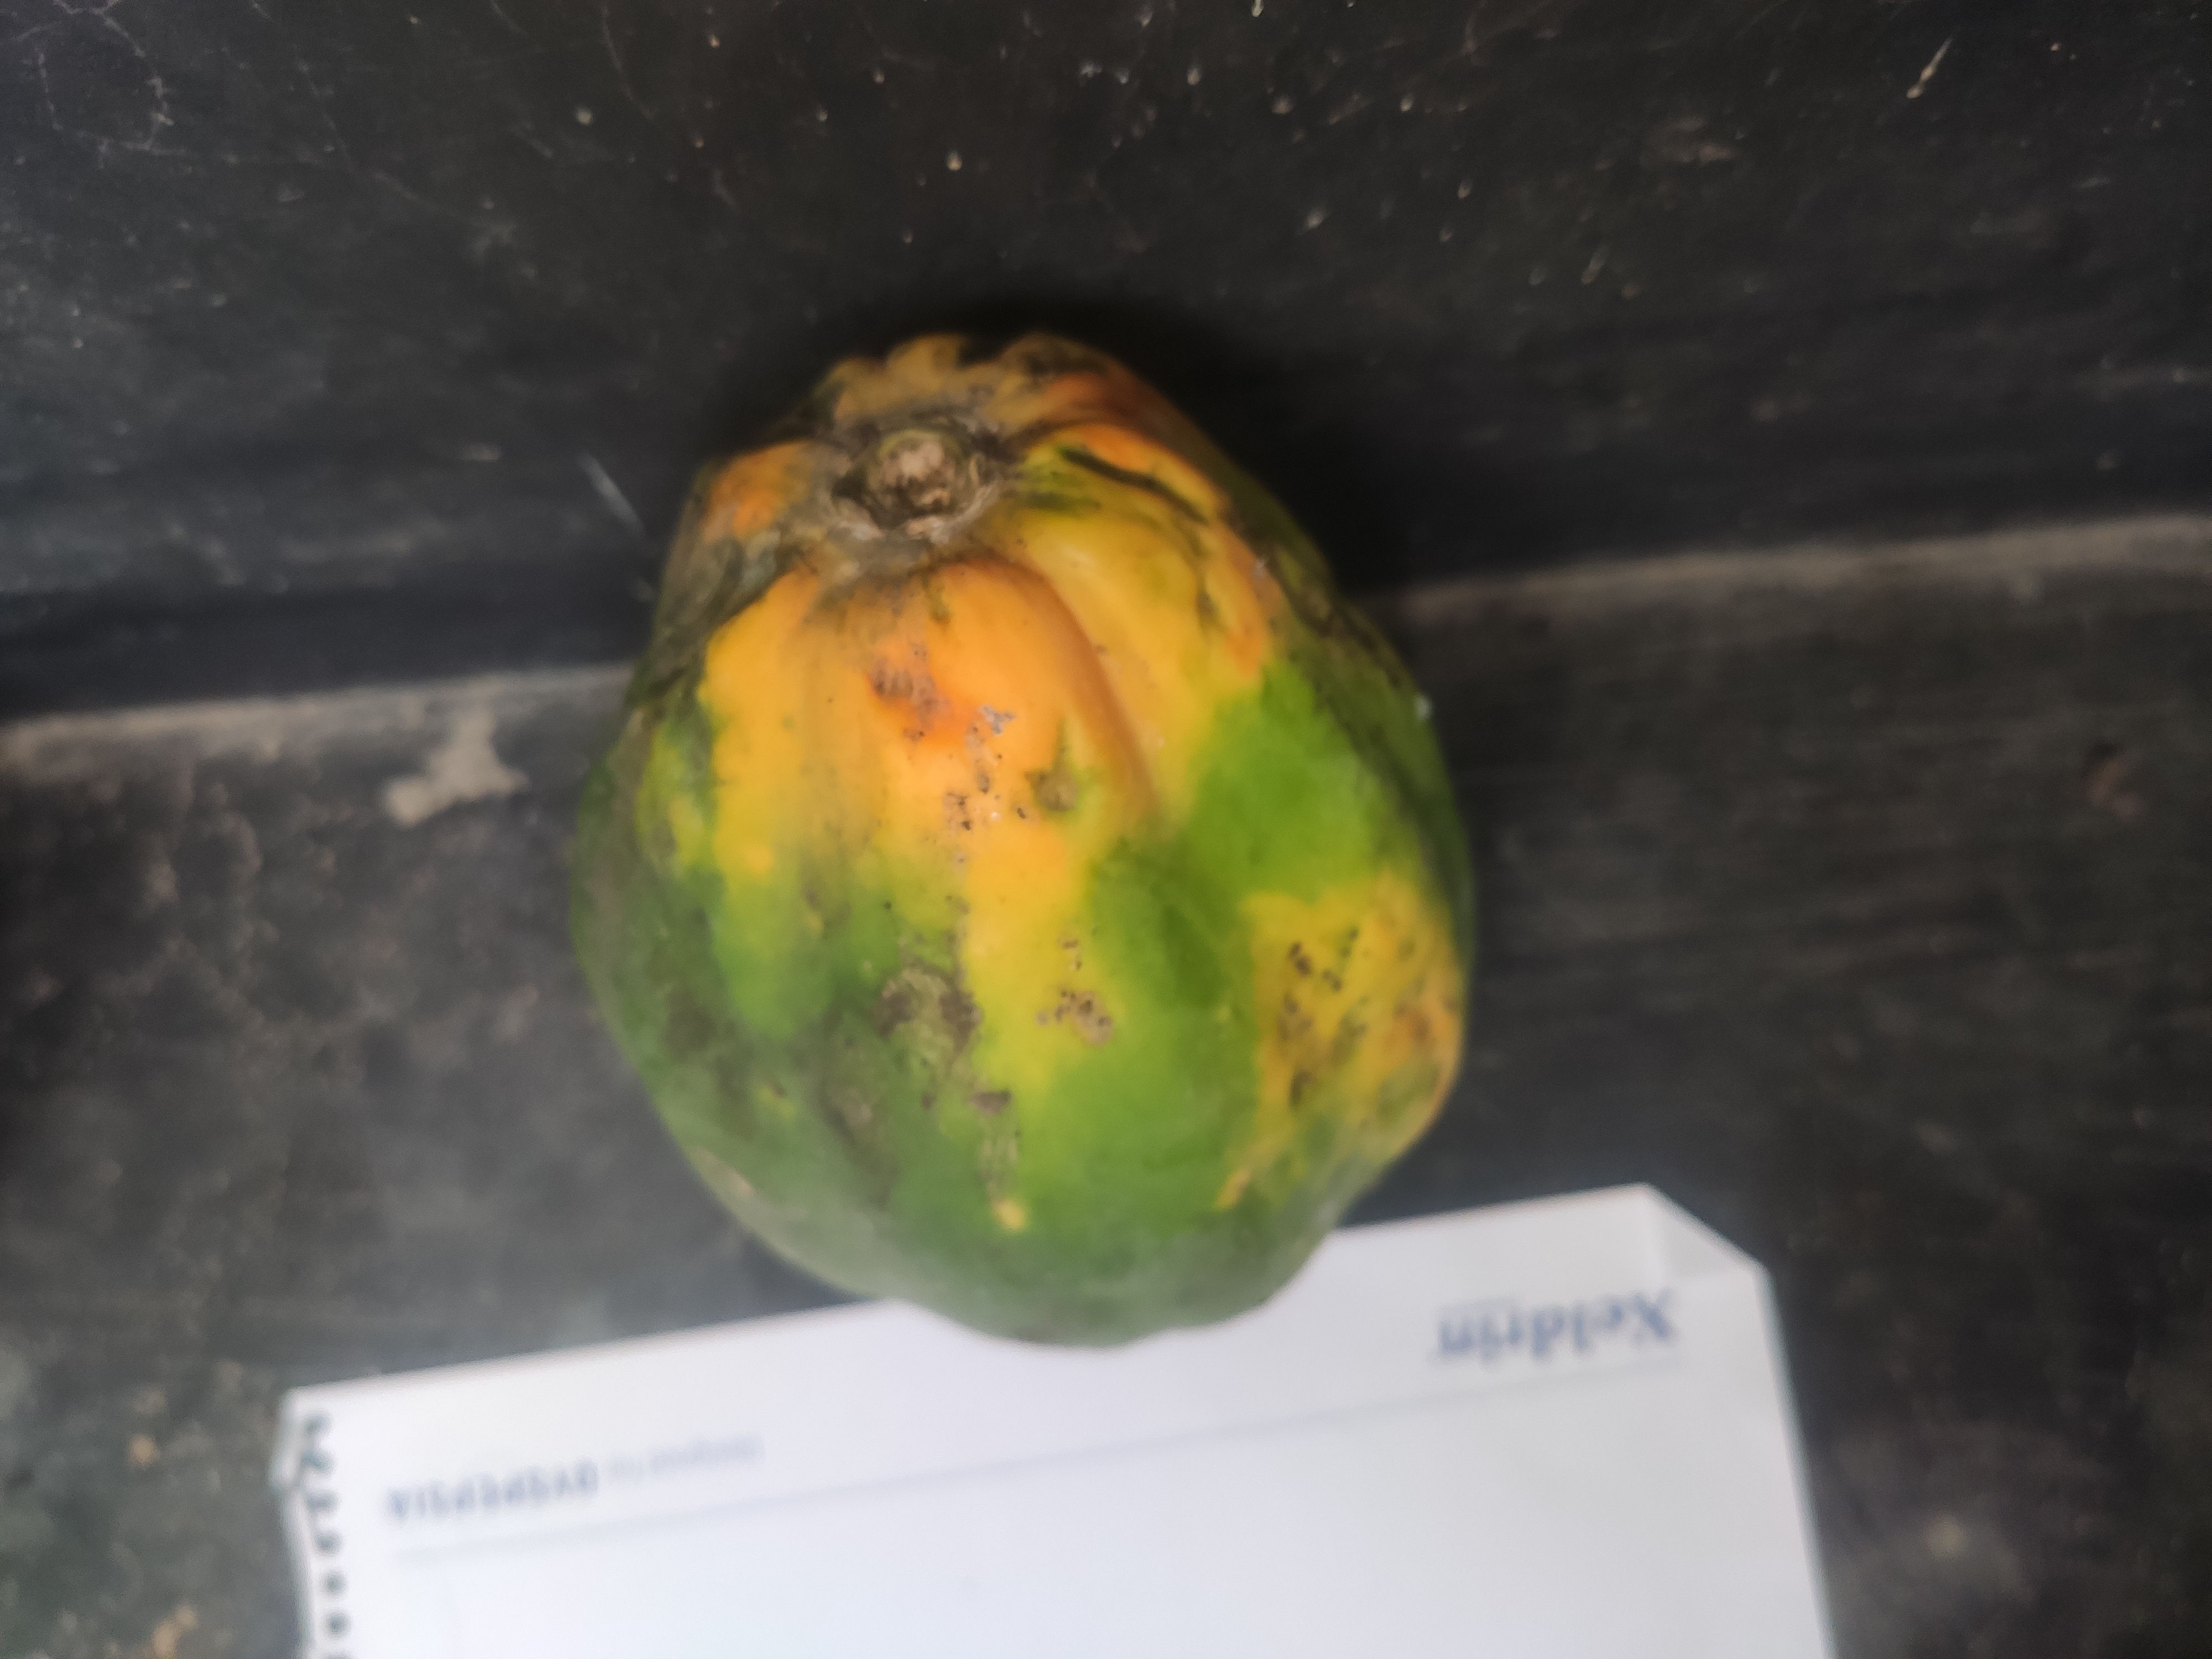
Fruit: papayas
Grade: 2nd-grade